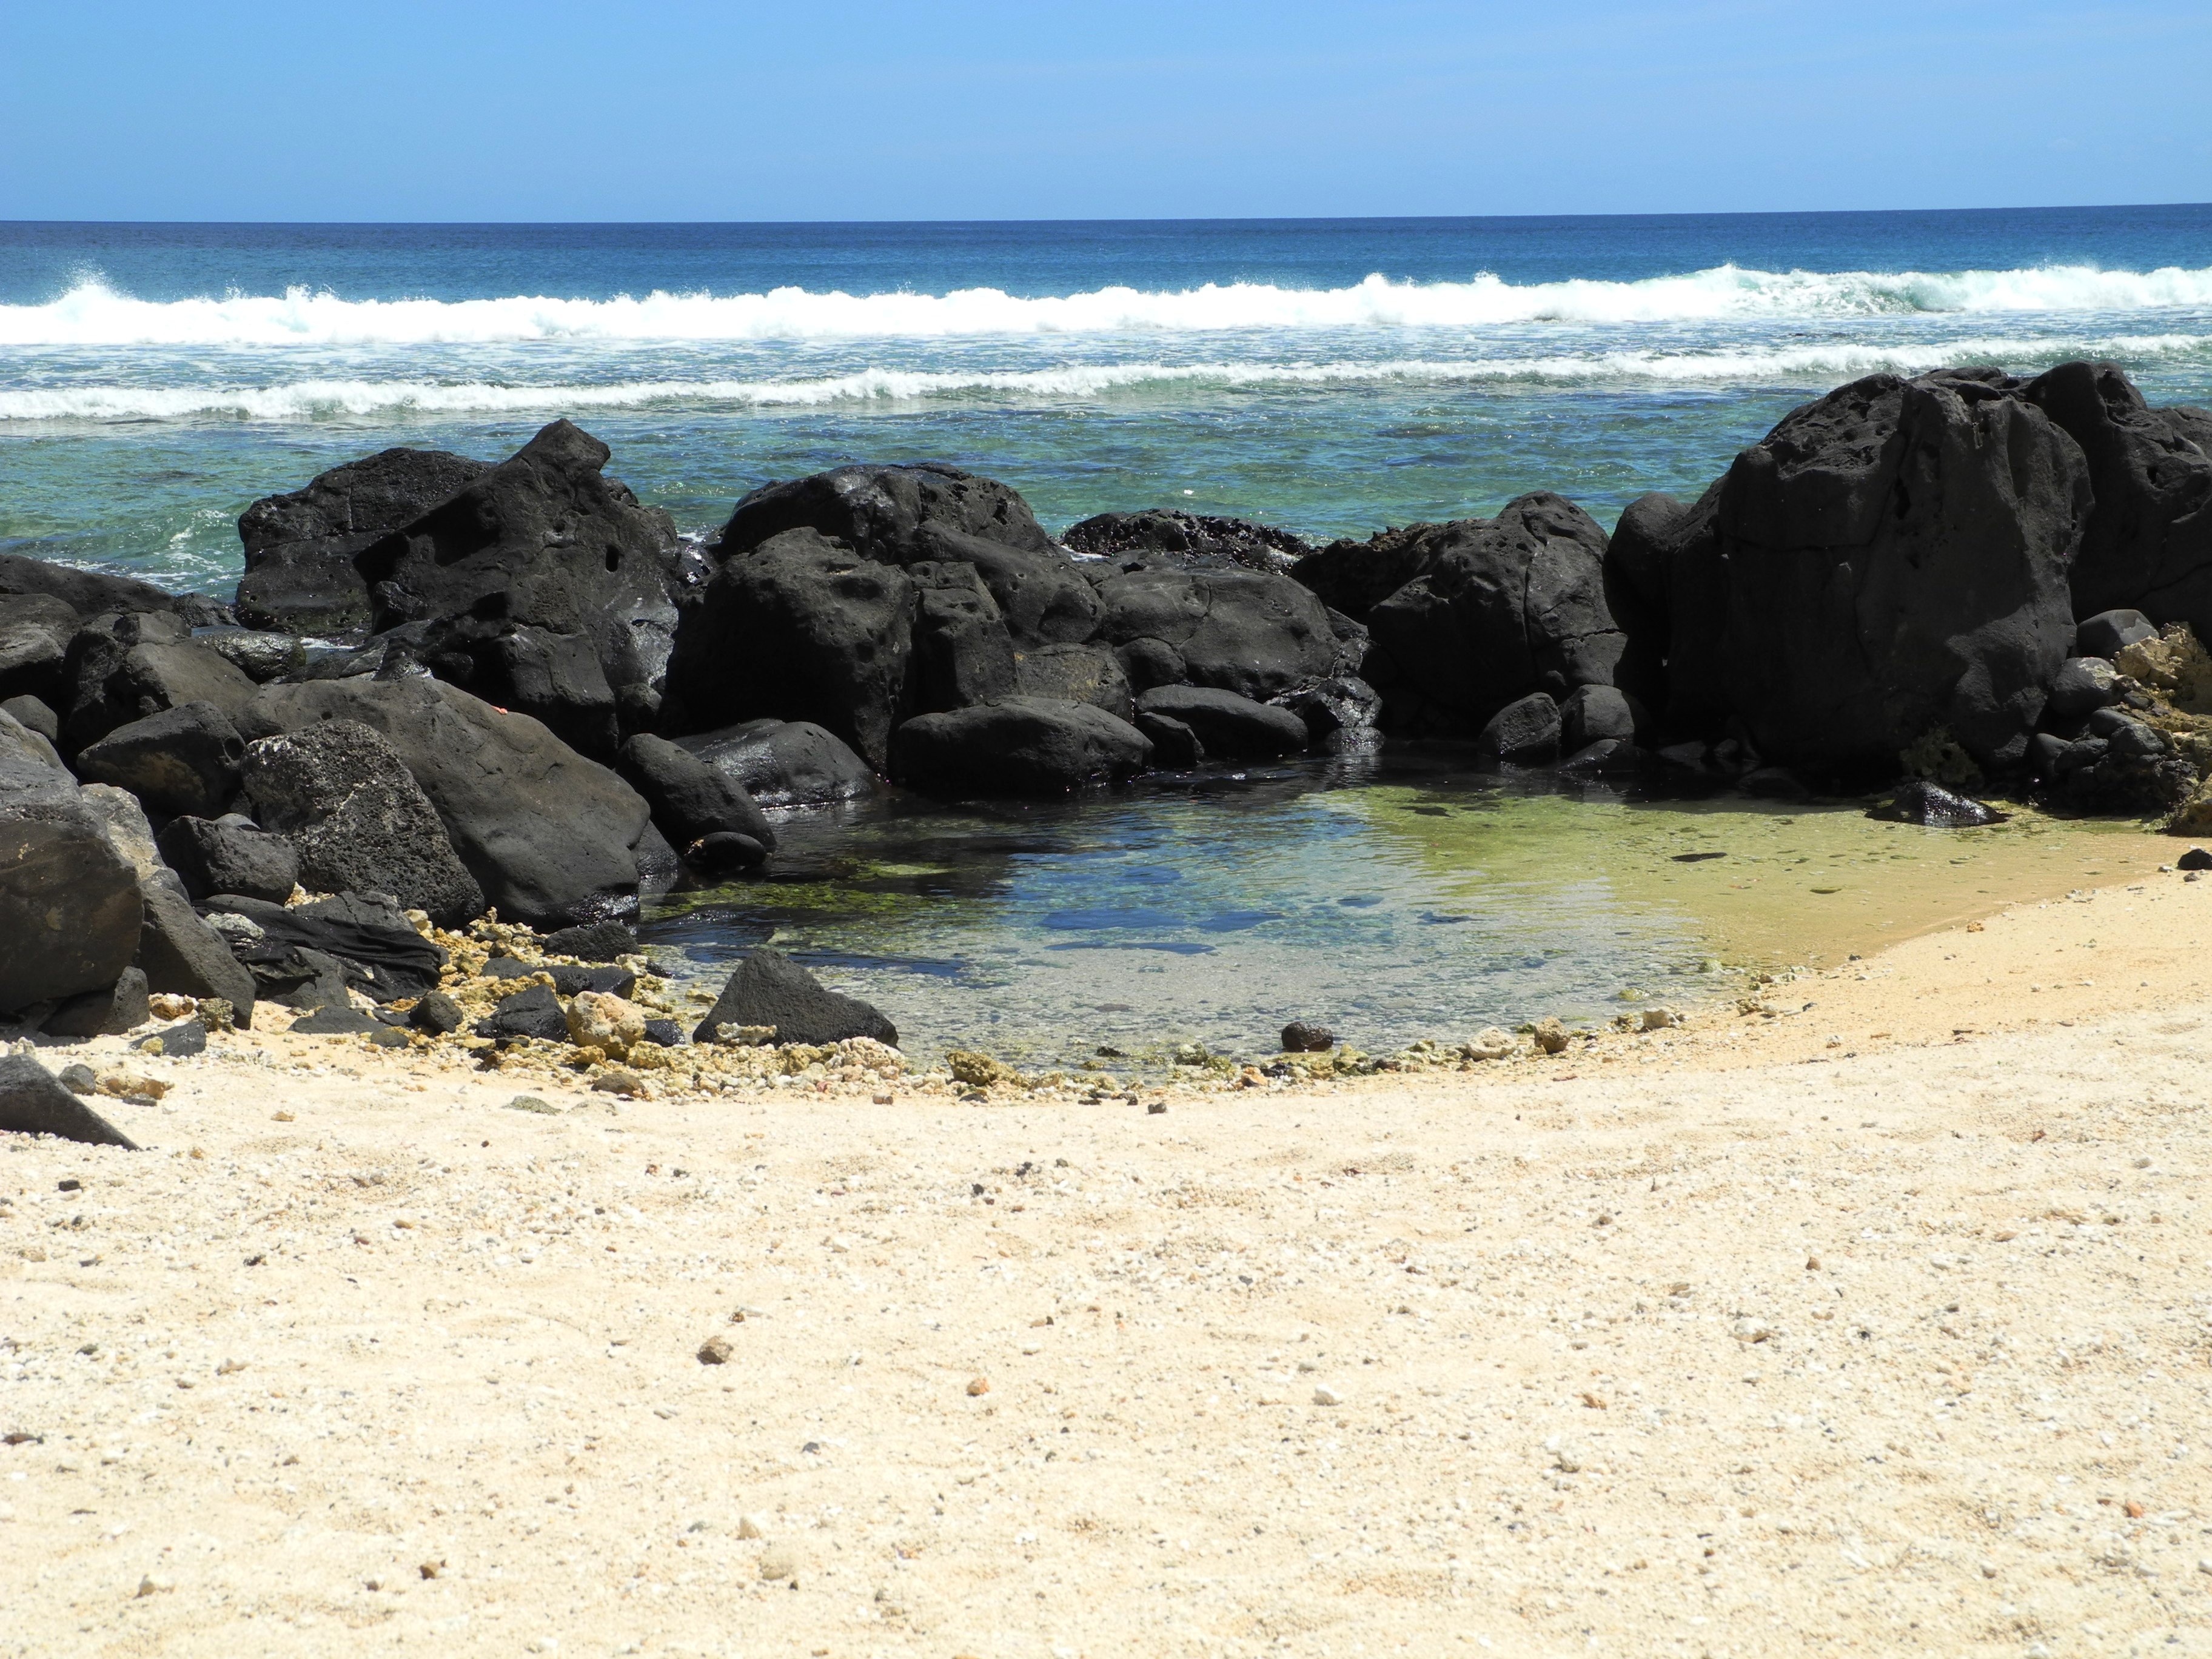
beach, sea, coast, sand, rock, ocean, shore, wave, cliff, surf, cove, bay, infinity, terrain, material, body of water, geology, wide, cape, wind wave